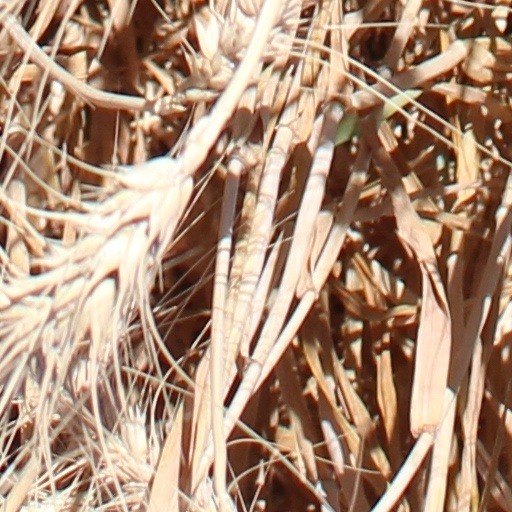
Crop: wheat